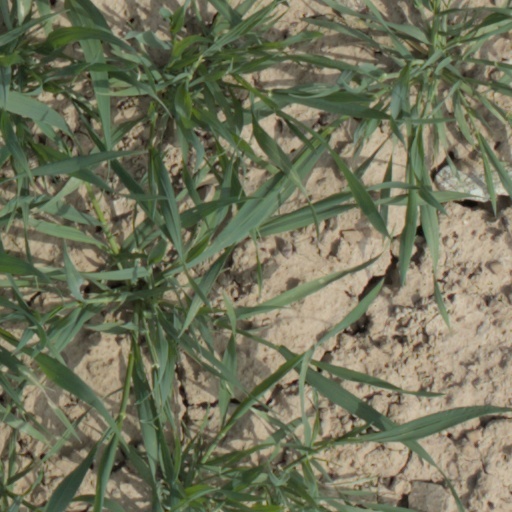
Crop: wheat